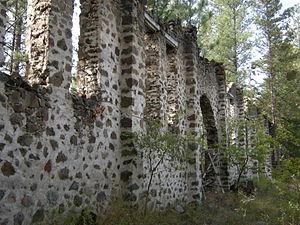
Princeton est une petite localité de la Colombie-Britannique, située au sud de la vallée de l'Okanagan au confluant des rivières Tulameen et Similkameen.